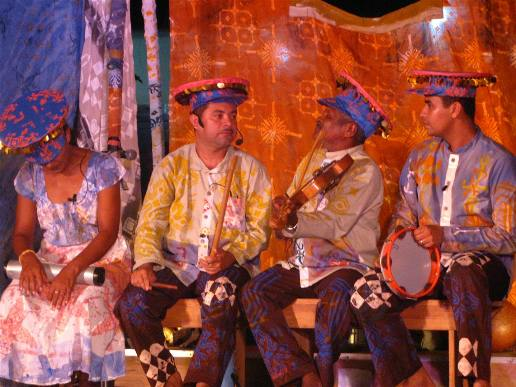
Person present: Yes